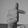
ASL letter: T